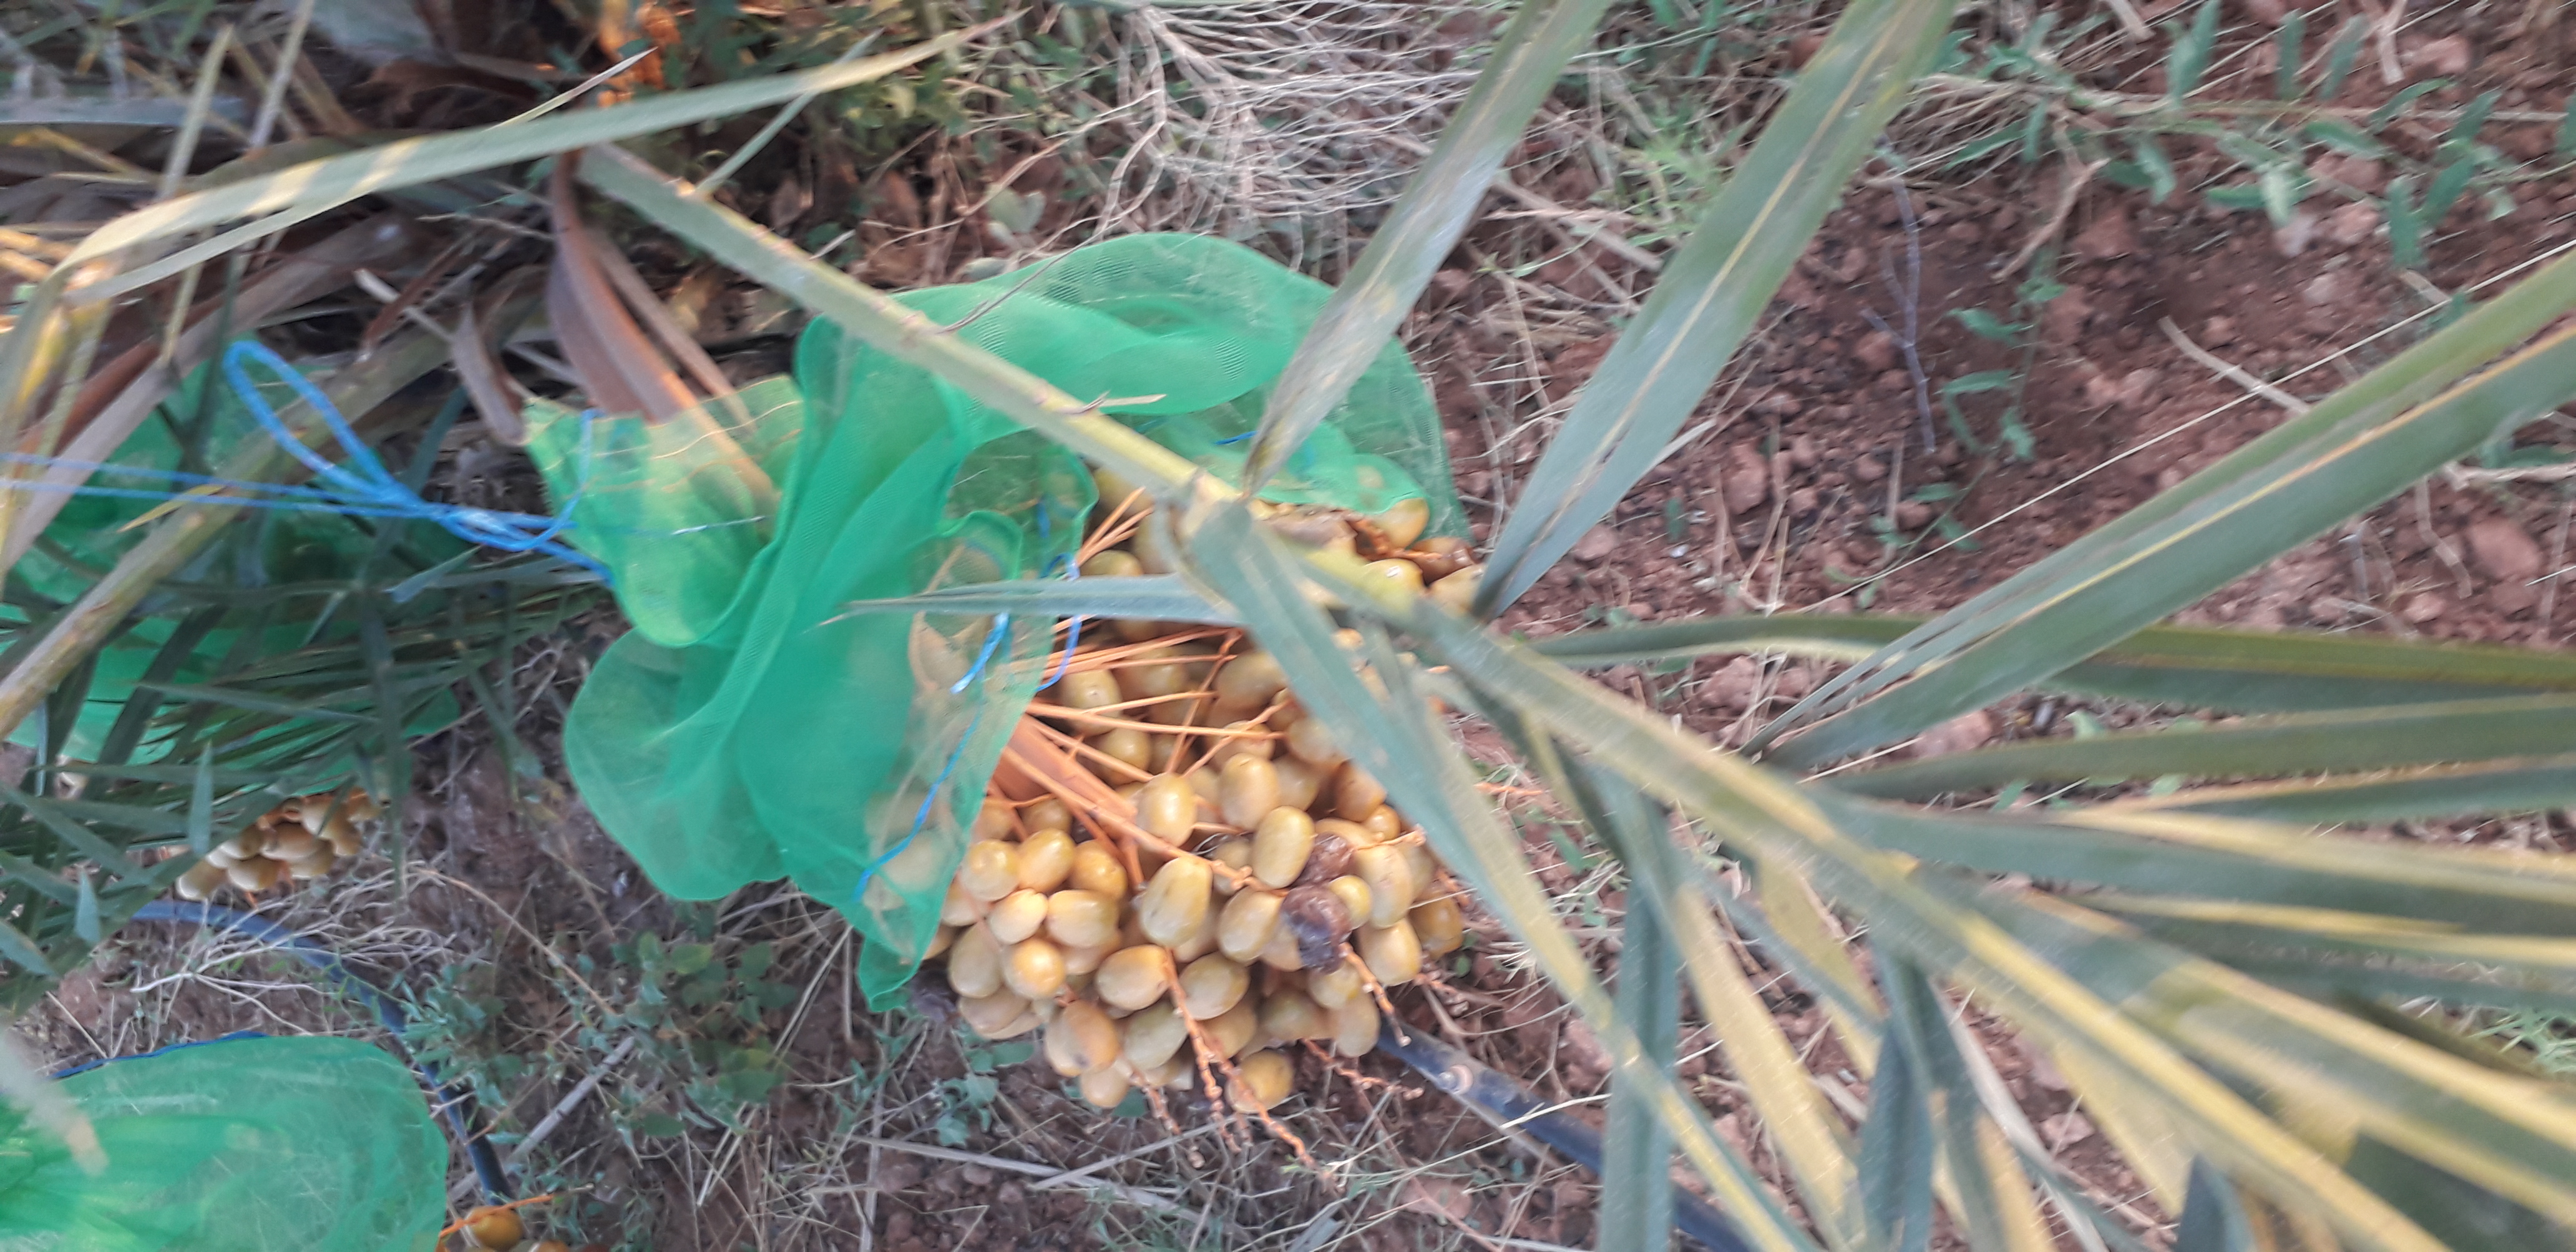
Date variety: Boufagous